Chestertown Tea Party

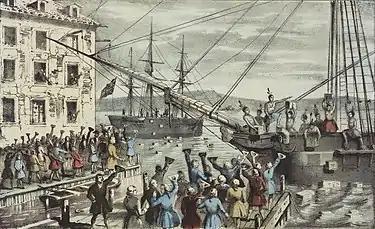
The famous Boston Tea Party, shown here in an 1846 lithograph by Nathaniel Currier.

The Chestertown Tea Party was a protest against British excise duties which, according to local legend, took place in May 1774 in Chestertown, Maryland, as a response to the British Tea Act. Chestertown tradition holds that, following the example of the more famous Boston Tea Party, colonial patriots boarded the brigantine "Geddes" in broad daylight and threw its cargo of tea into the Chester River. The event is celebrated each Memorial Day weekend with a festival and historic reenactment called the Chestertown Tea Party Festival.